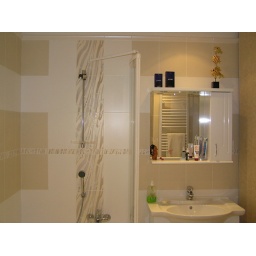
She came in through the bathroom window